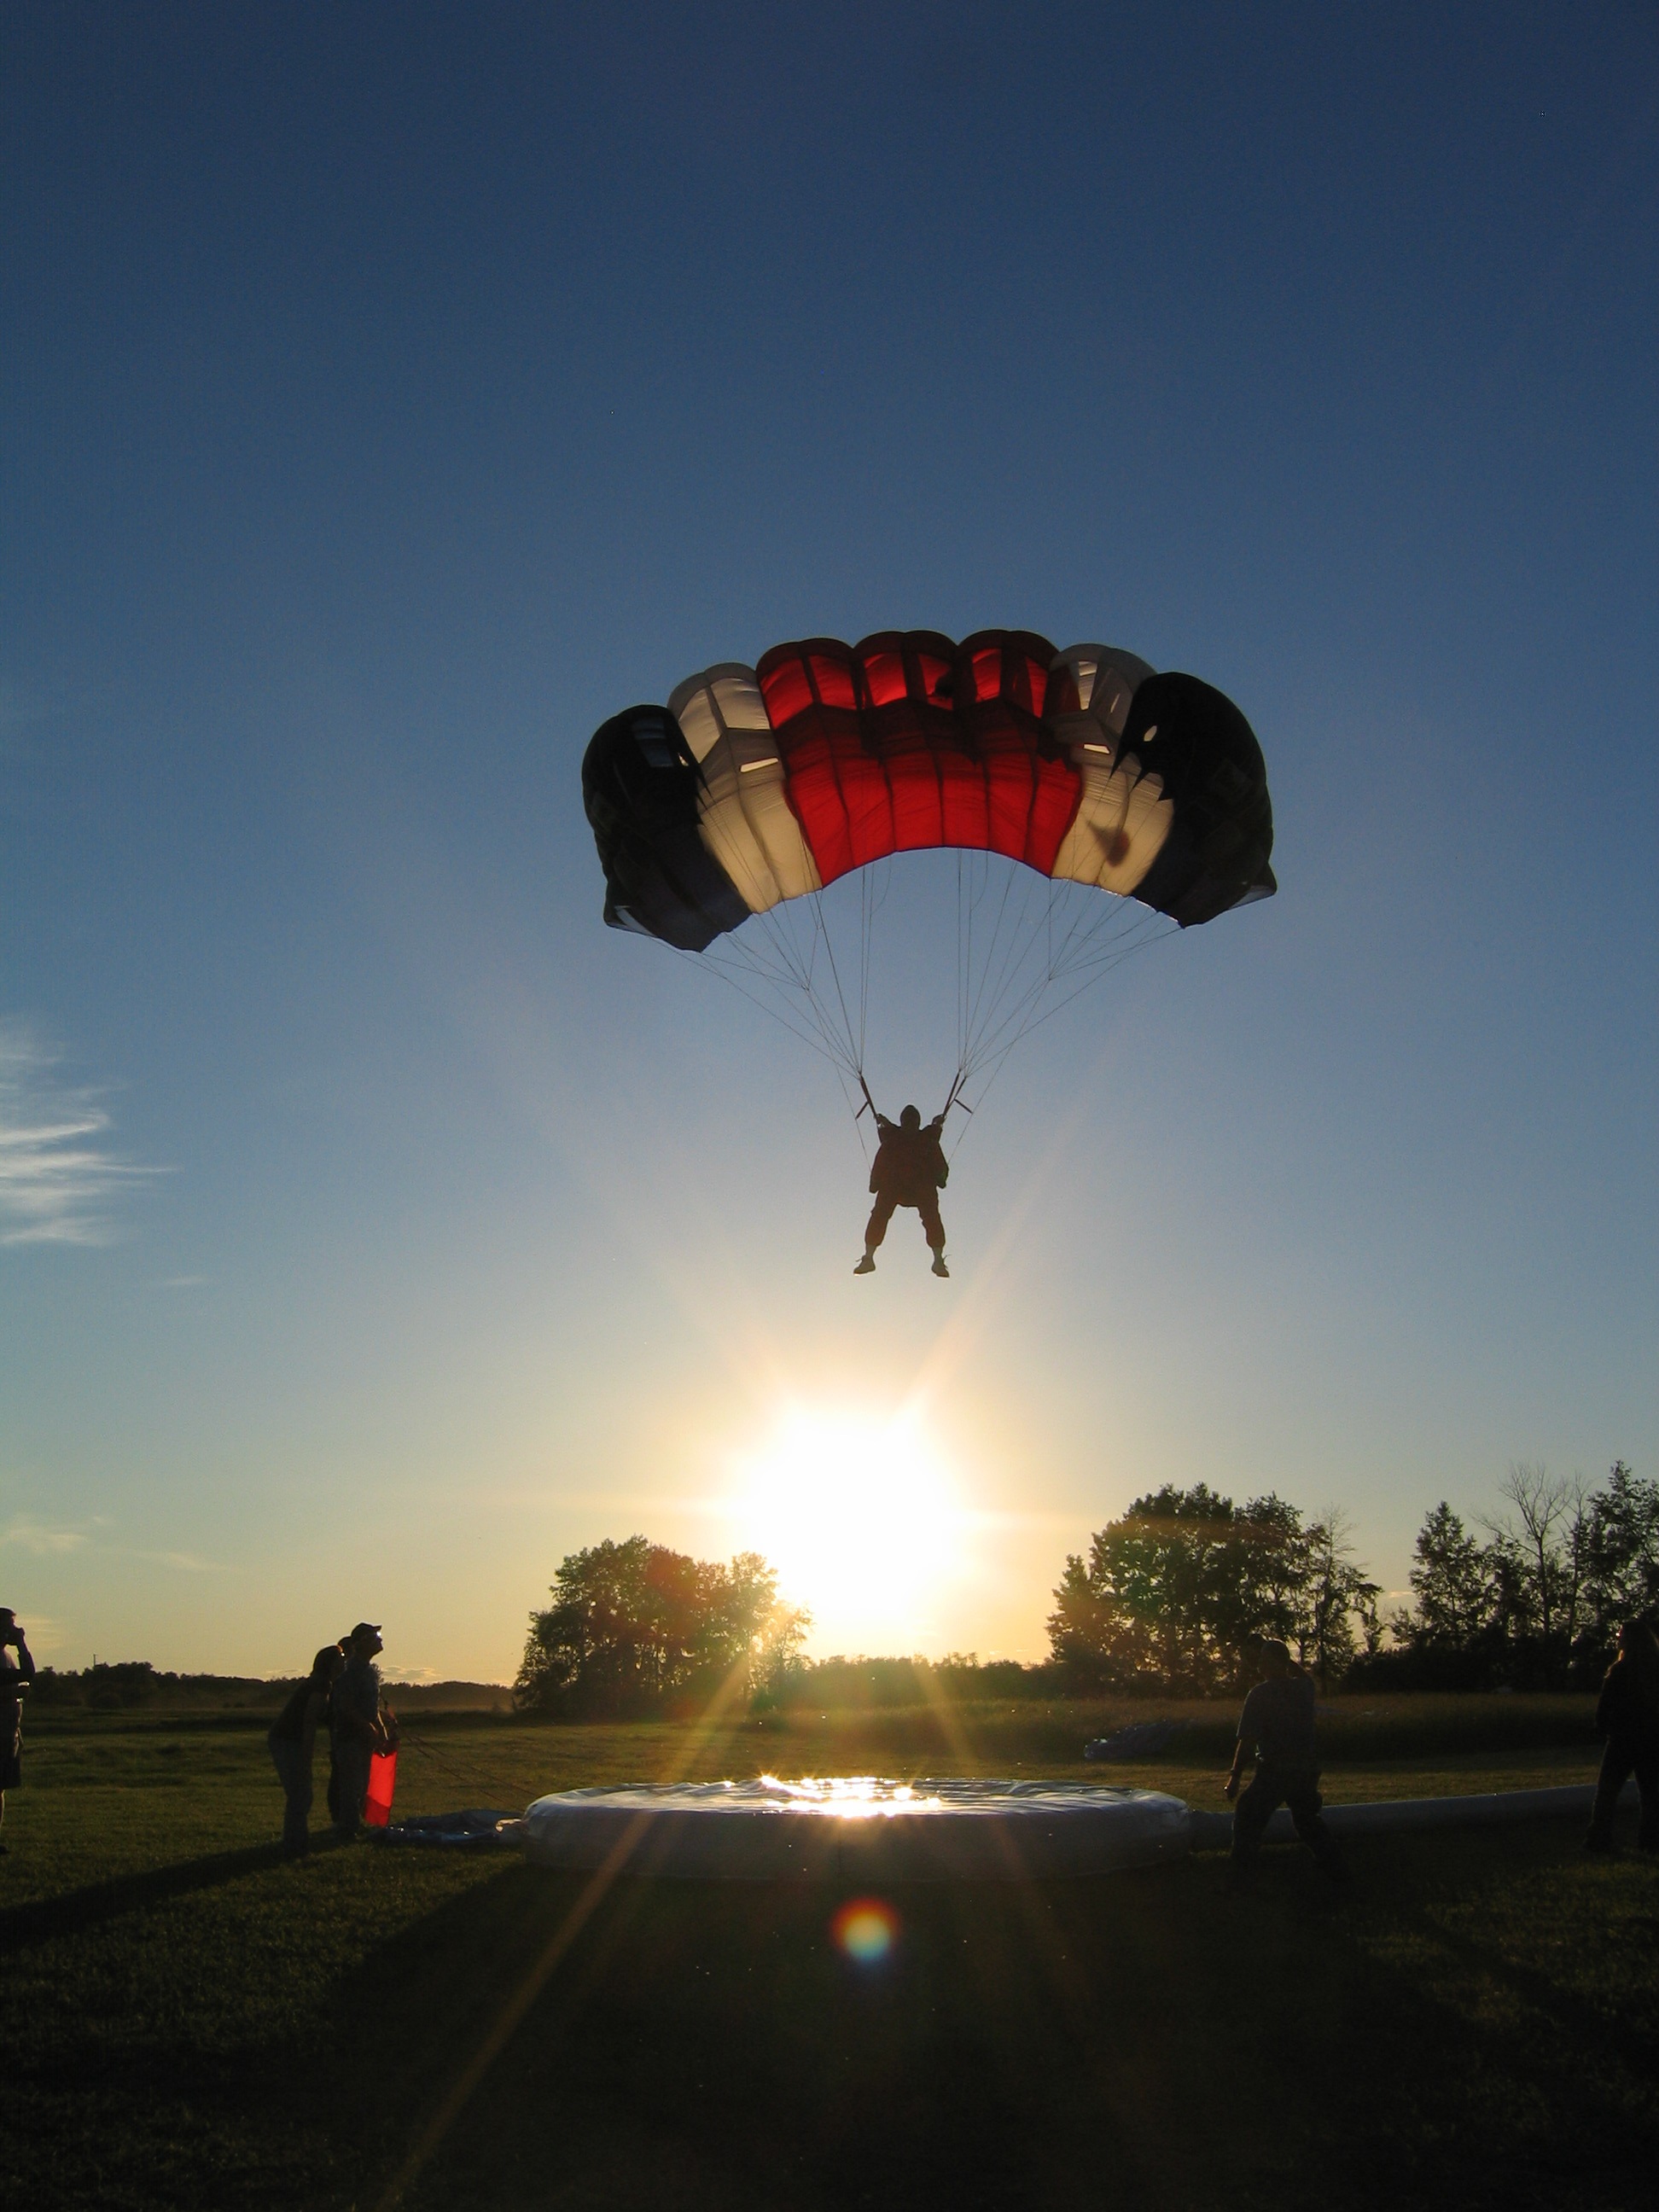
sky, sunset, sport, balloon, hot air balloon, aircraft, vehicle, flight, extreme sport, parachute, skydiving, landing, parachuting, air sports, hot air ballooning, parachutist, atmosphere of earth